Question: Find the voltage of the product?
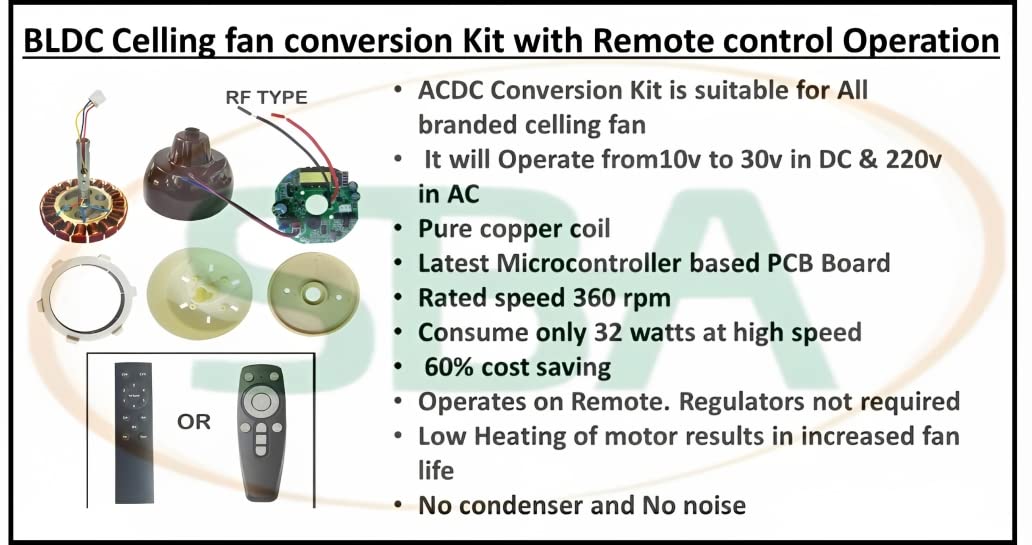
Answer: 220.0 volt